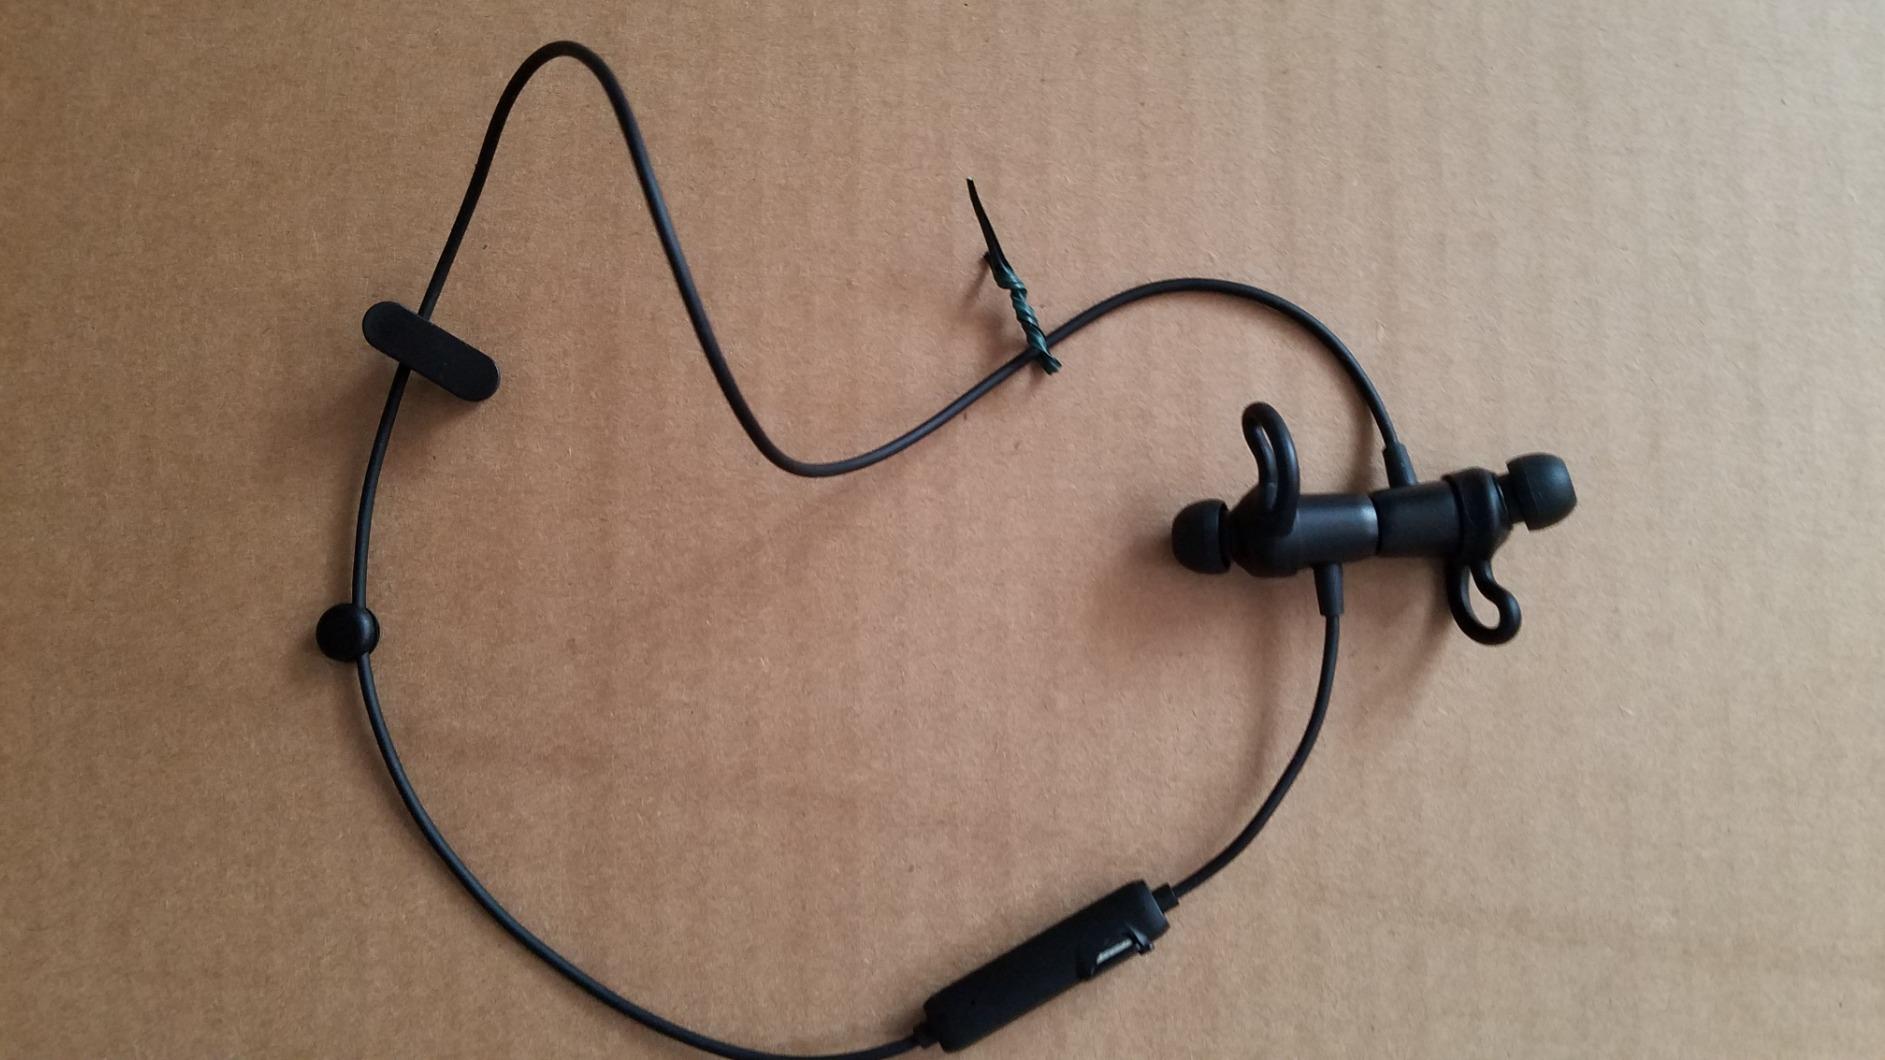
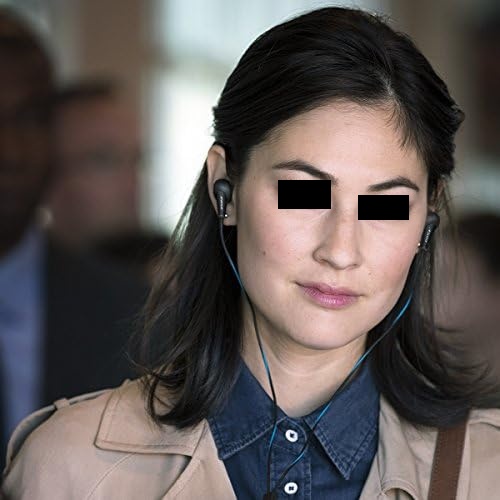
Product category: headphones
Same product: no